Calle Méndez Vigo (Mayagüez)

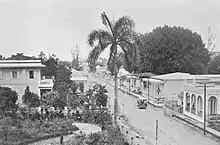
Lower End of the Calle de Mendez-Vigo (c. 1907)

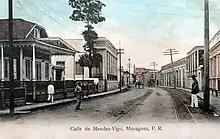
Calle Mendez Vigo, circa 1910

Calle Méndez Vigo (Mendez Vigo Street) is a major thoroughfare in the western Puerto Rico municipality of Mayagüez with a length of about 1.22 miles (2 km). The street is oriented east–west with traffic running one-way westbound with the number of lanes going from one to two after the road passes Calle Ramón Emeterio Betances (formerly "Post Street") in downtown Mayagüez. Some of the most important historical places in Mayagüez are located on this street: